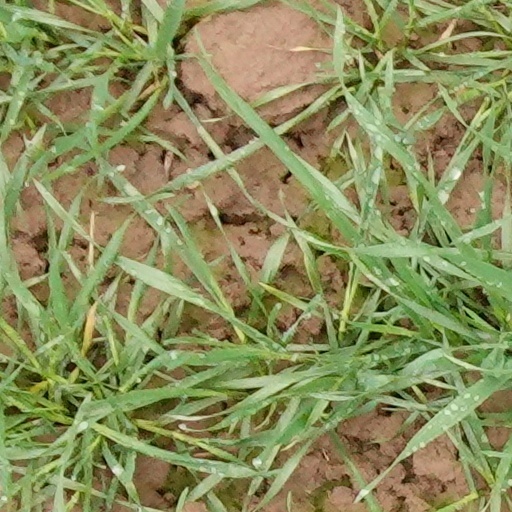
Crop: wheat